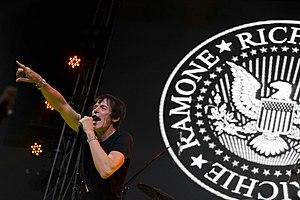
Richard Reinhardt, né le 11 août 1957, est un batteur américain connu pour avoir joué dans le groupe The Ramones. Avant les Ramones, il était le batteur de Velveteen et de The Shirts. Lorsqu'il rejoint les Ramones en 1983, il participe aux albums Too Tough to Die, Animal Boy et Halfway to Sanity.